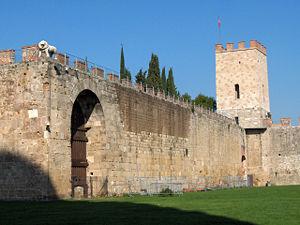
Les mura di Pisa, fortifications de la ville. Les murailles près de la Torre di Santa Maria côté cité. Italiano: Le mura che circondano il centro storico. Le mura cittadine presso il Battistero. La Torre di Santa Maria vista da Piazza del Duomo. Le mura presso la Torre di Santa Maria verso la città. Il tratto di mura con la Porta del Leone. Mura di Pisa. Македонски: Ѕидините кои го опкружуваат историскиот центар на Пиза.
Les Mura di Pisa sont le système défensif qui entourent le centre historique de Pise.
Pise est une ville italienne d'environ 90 000 habitants, chef-lieu de la province de même nom en Toscane. Elle est célèbre dans le monde principalement pour sa tour penchée. Elle est traversée par le fleuve Arno et située sur la via Aurelia.